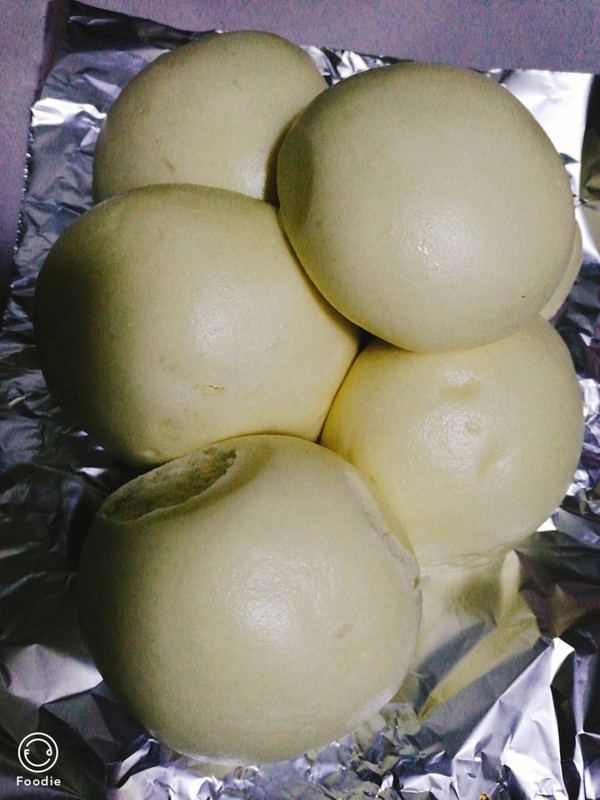
Label: trash